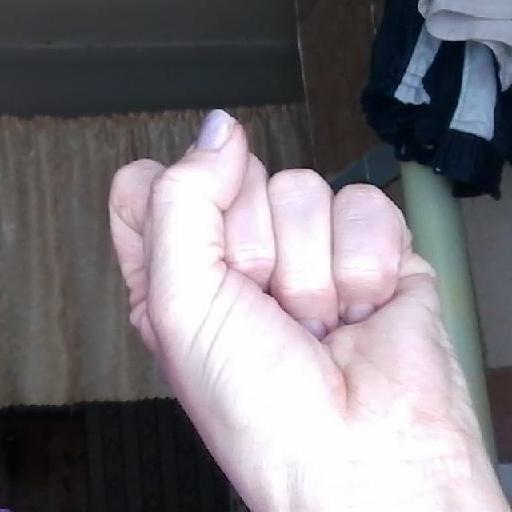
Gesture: fist